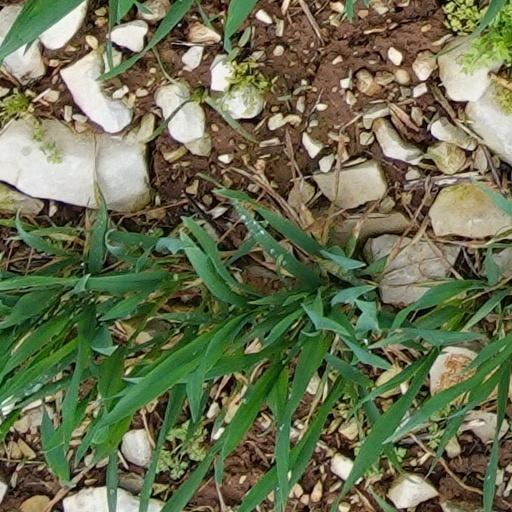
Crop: wheat